Sub-Antarctic Islands Scientific Expedition

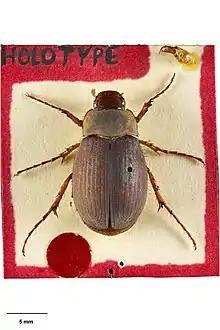
Beetle ("Prodontria longitarsis") collected at the Snares on 15 November 1907

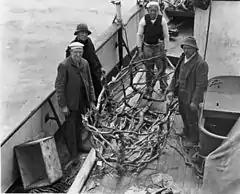
Survivors of the shipwreck on board with their coracle frame

By 16 November, the expedition arrived at Auckland Islands and discovered the castaways of the wreck of the . After ensuring that the castaways were supplied with provisions and taking on board one of the castaways to act as a cook for the Campbell Island expedition group, the Auckland Islands expedition party was dropped off at Camp Cove.